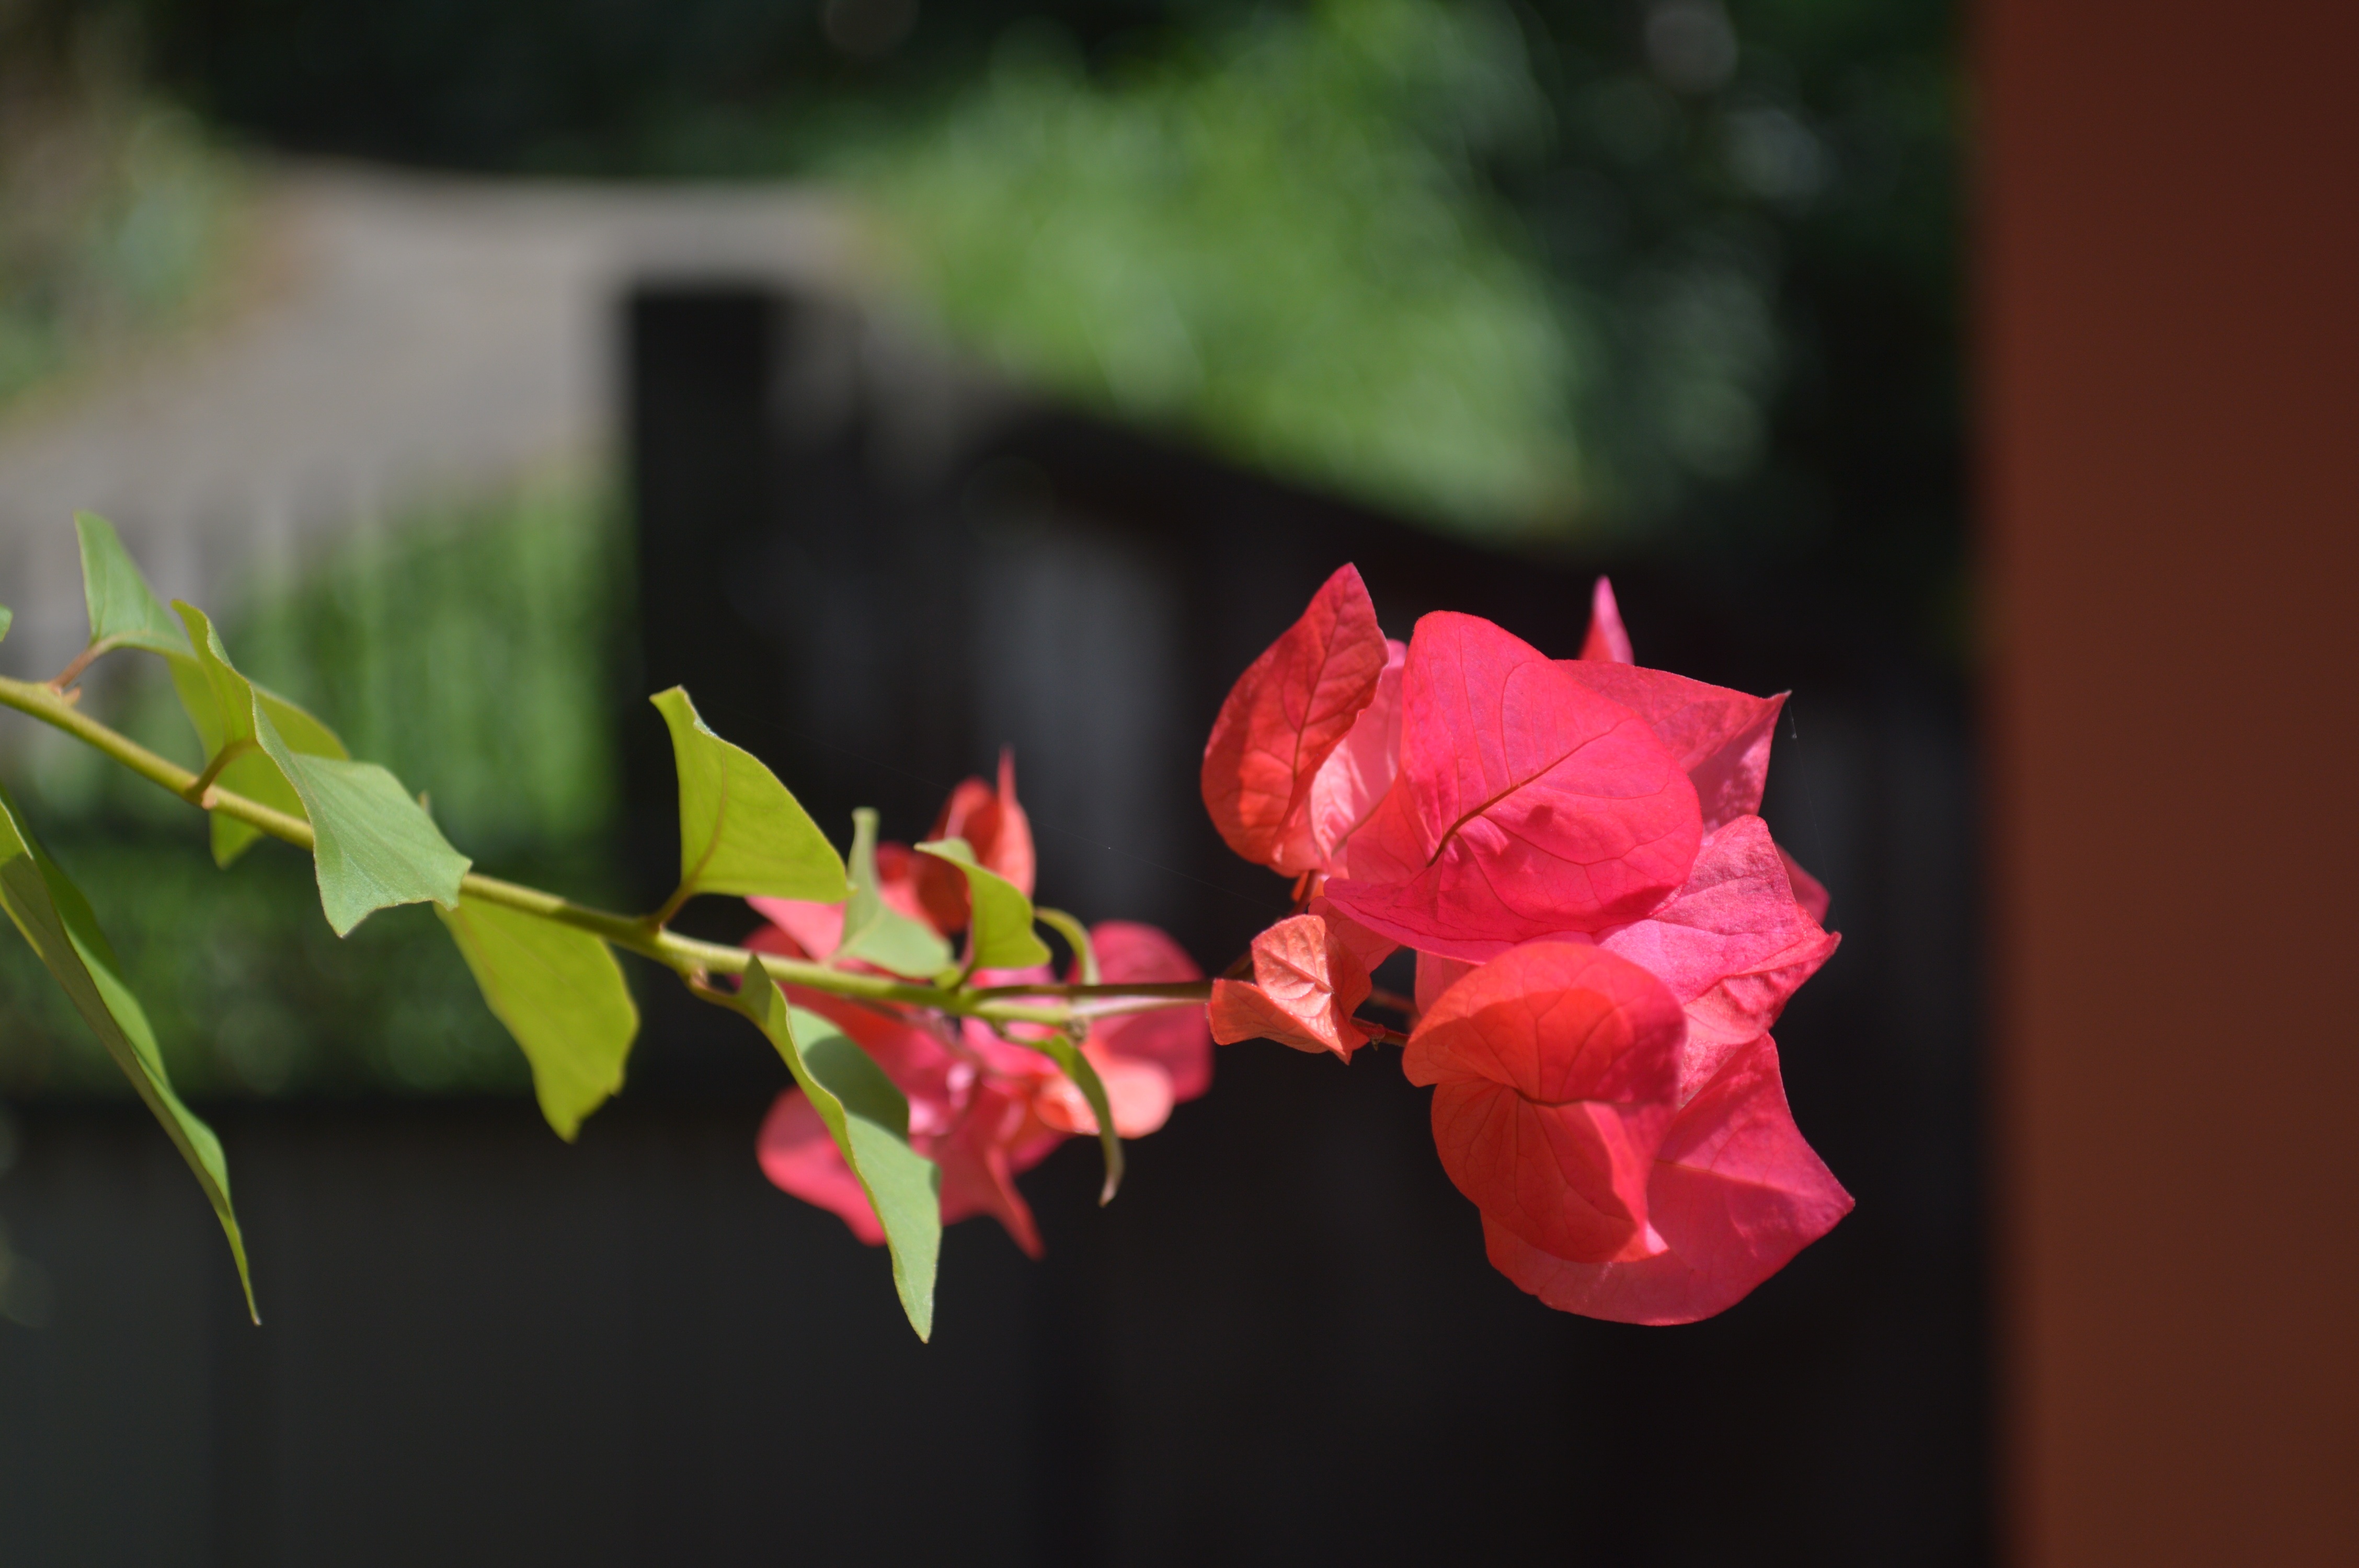
nature, blossom, plant, photography, leaf, flower, petal, summer, spring, green, red, macro, autumn, botany, blooming, pink, flora, flowers, close up, shrub, bougainvillea, macro photography, summer flowers, flowering plant, plant stem, land plant